Georges Brossard

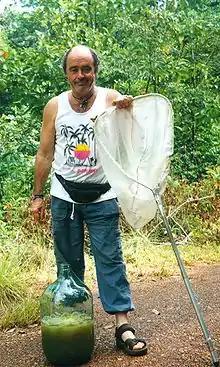
Brossard in 1998, while filming "Insectia"

Georges Brossard, (February 11, 1940 – June 26, 2019) was a Canadian entomologist and founder of the Montreal Insectarium.